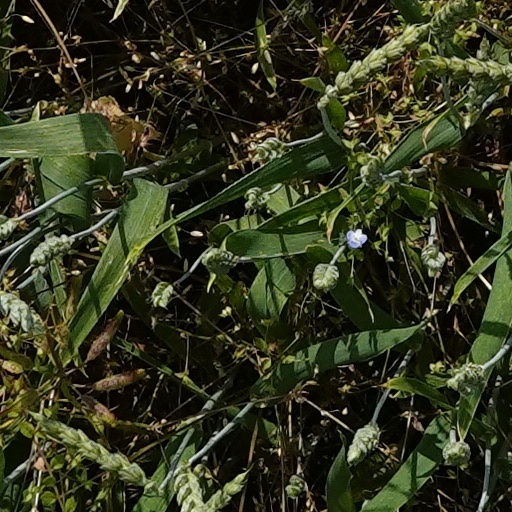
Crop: wheat